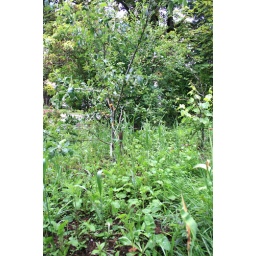
Songbird seed mix starting to fill in around the apple tree. The birds especially loved the cosmos and bachelor buttons.